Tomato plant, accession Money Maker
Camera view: tilt-top (135 deg); turntable rotation: 60 degrees
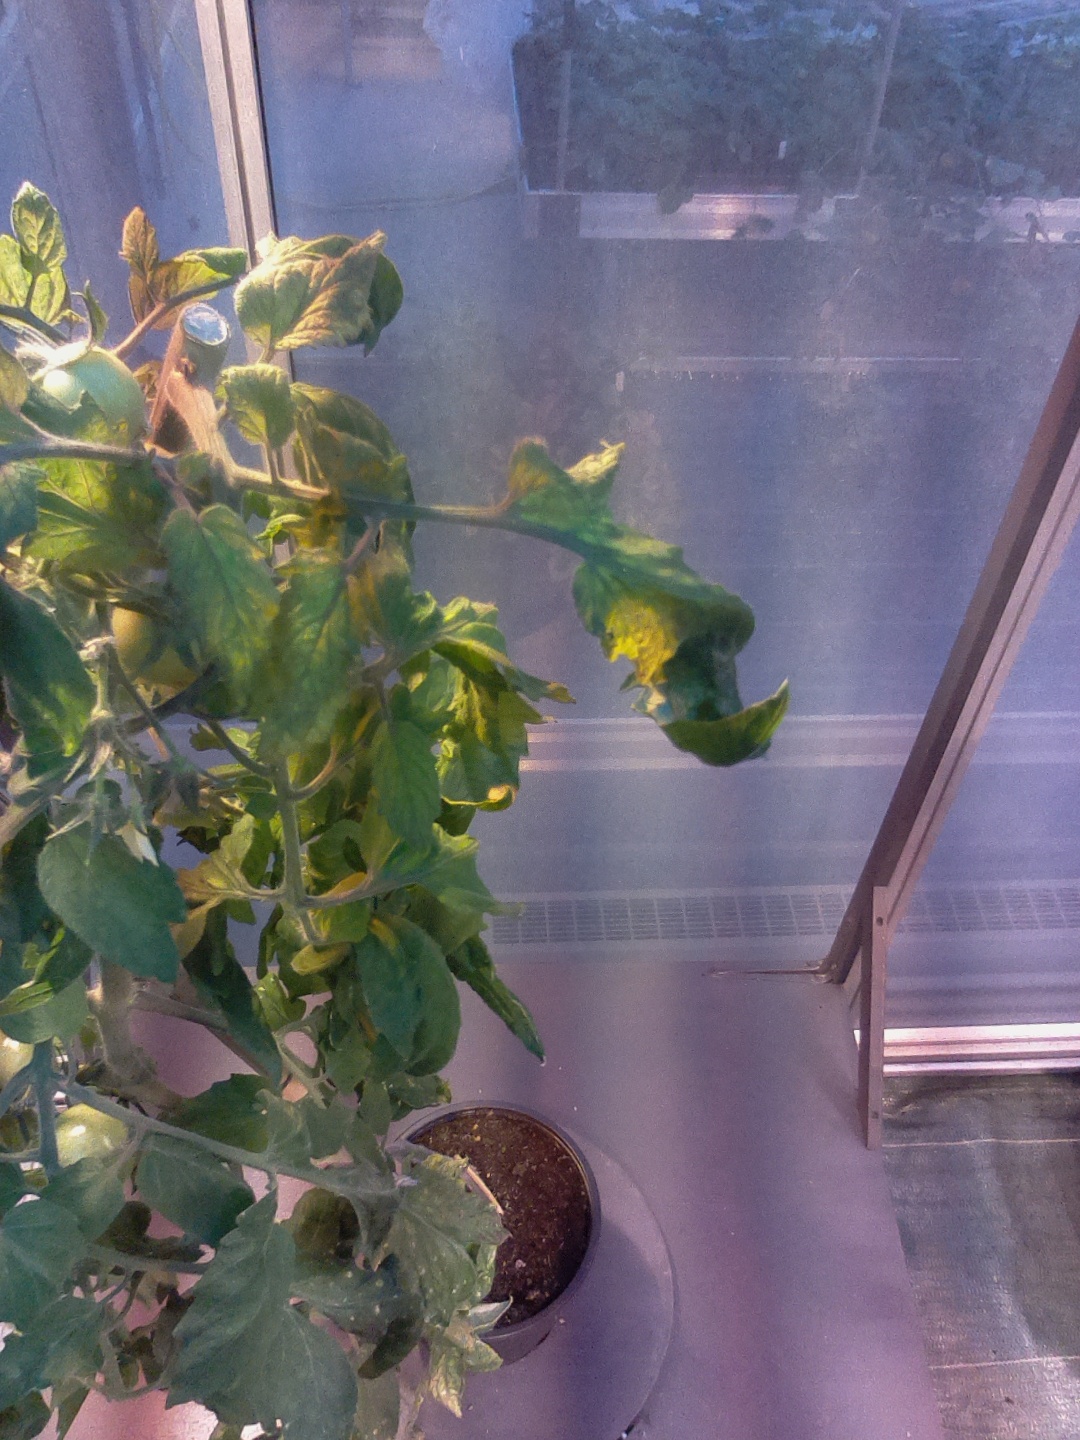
BBCH growth stage 75: 50%-60% of final fruit size